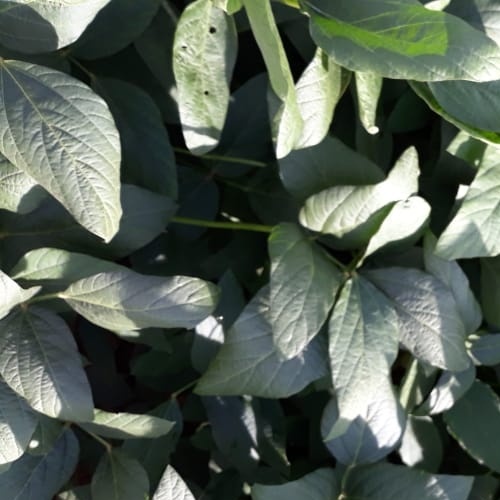
Label: Diabrotica_speciosa